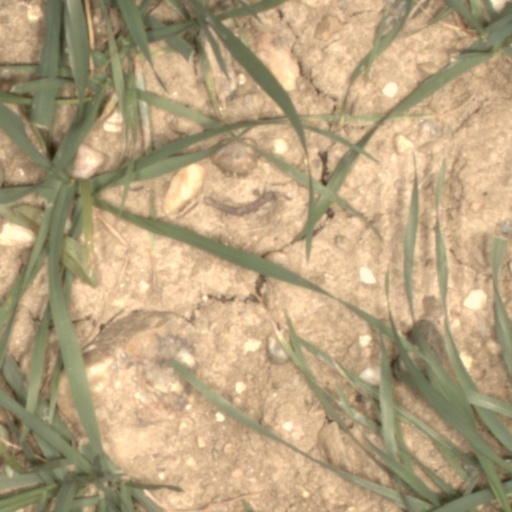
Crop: wheat